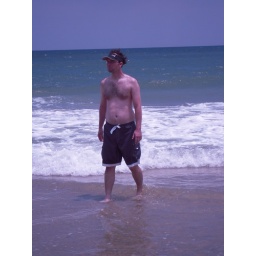
Me standing in the water at the beach.